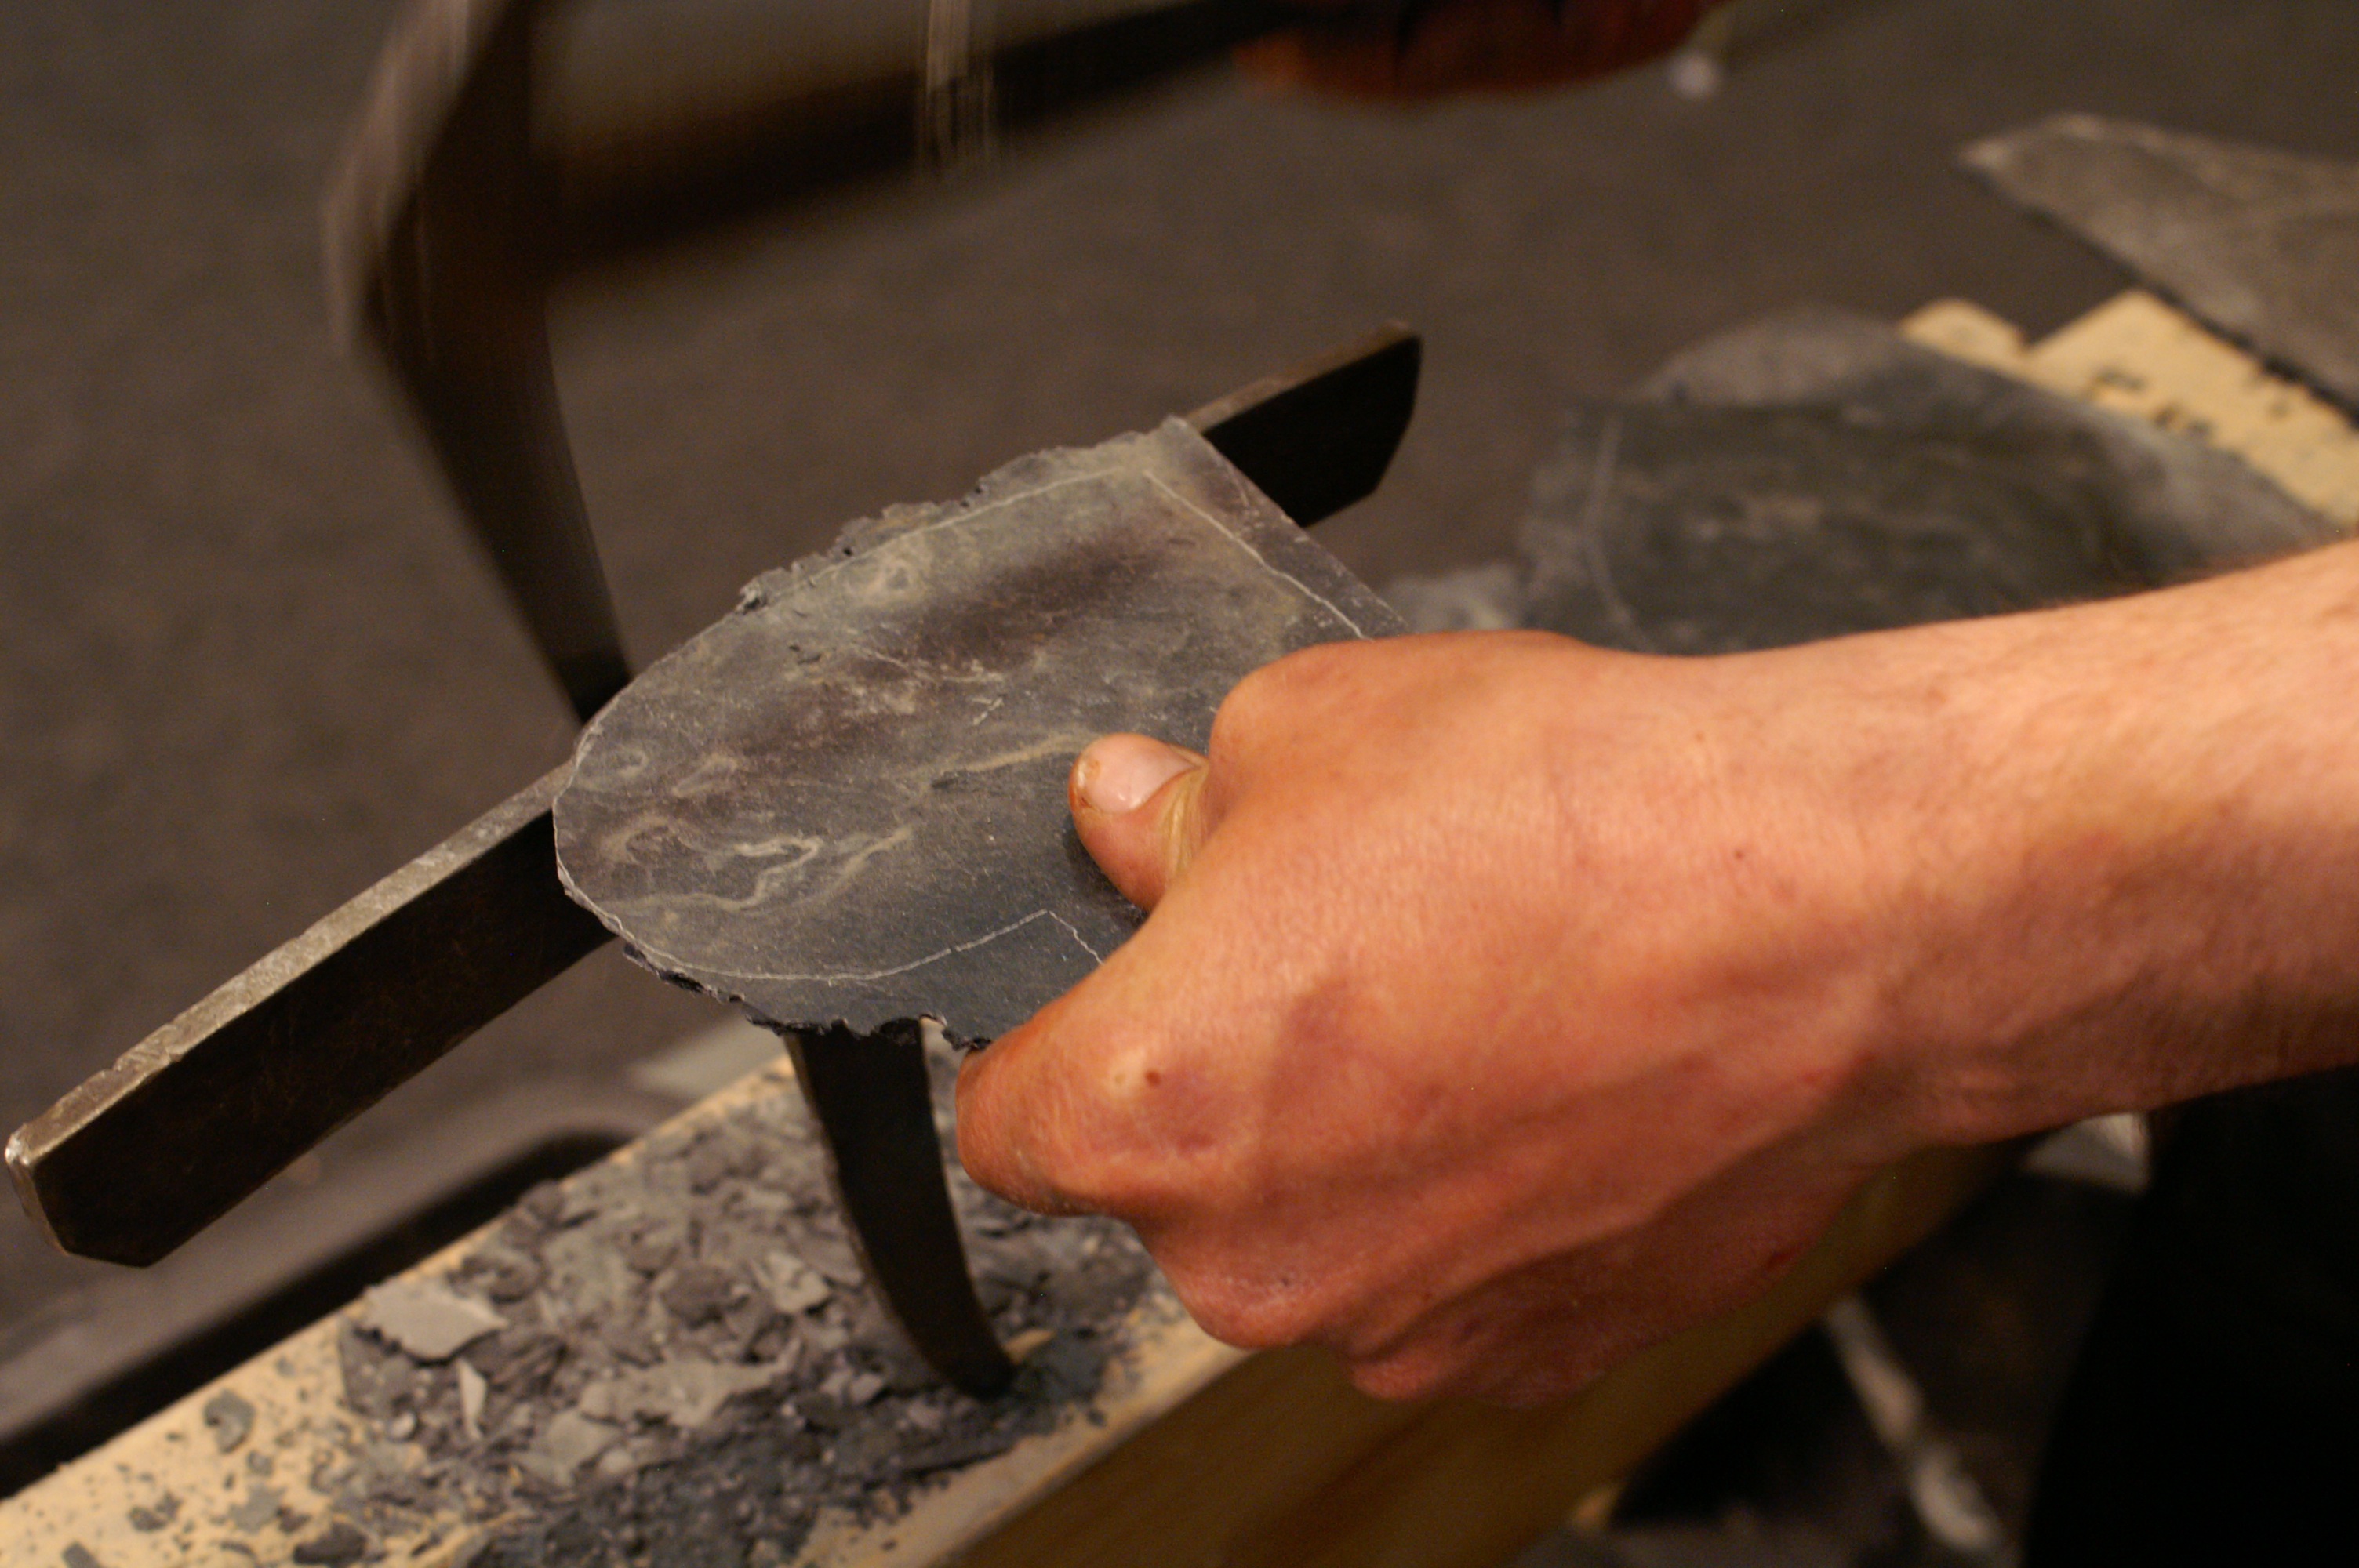
work, hand, wood, decoration, craft, material, slate, close up, iron, diy, carving, forge, artfully, hand labor, slate roof, roofers, metalsmith